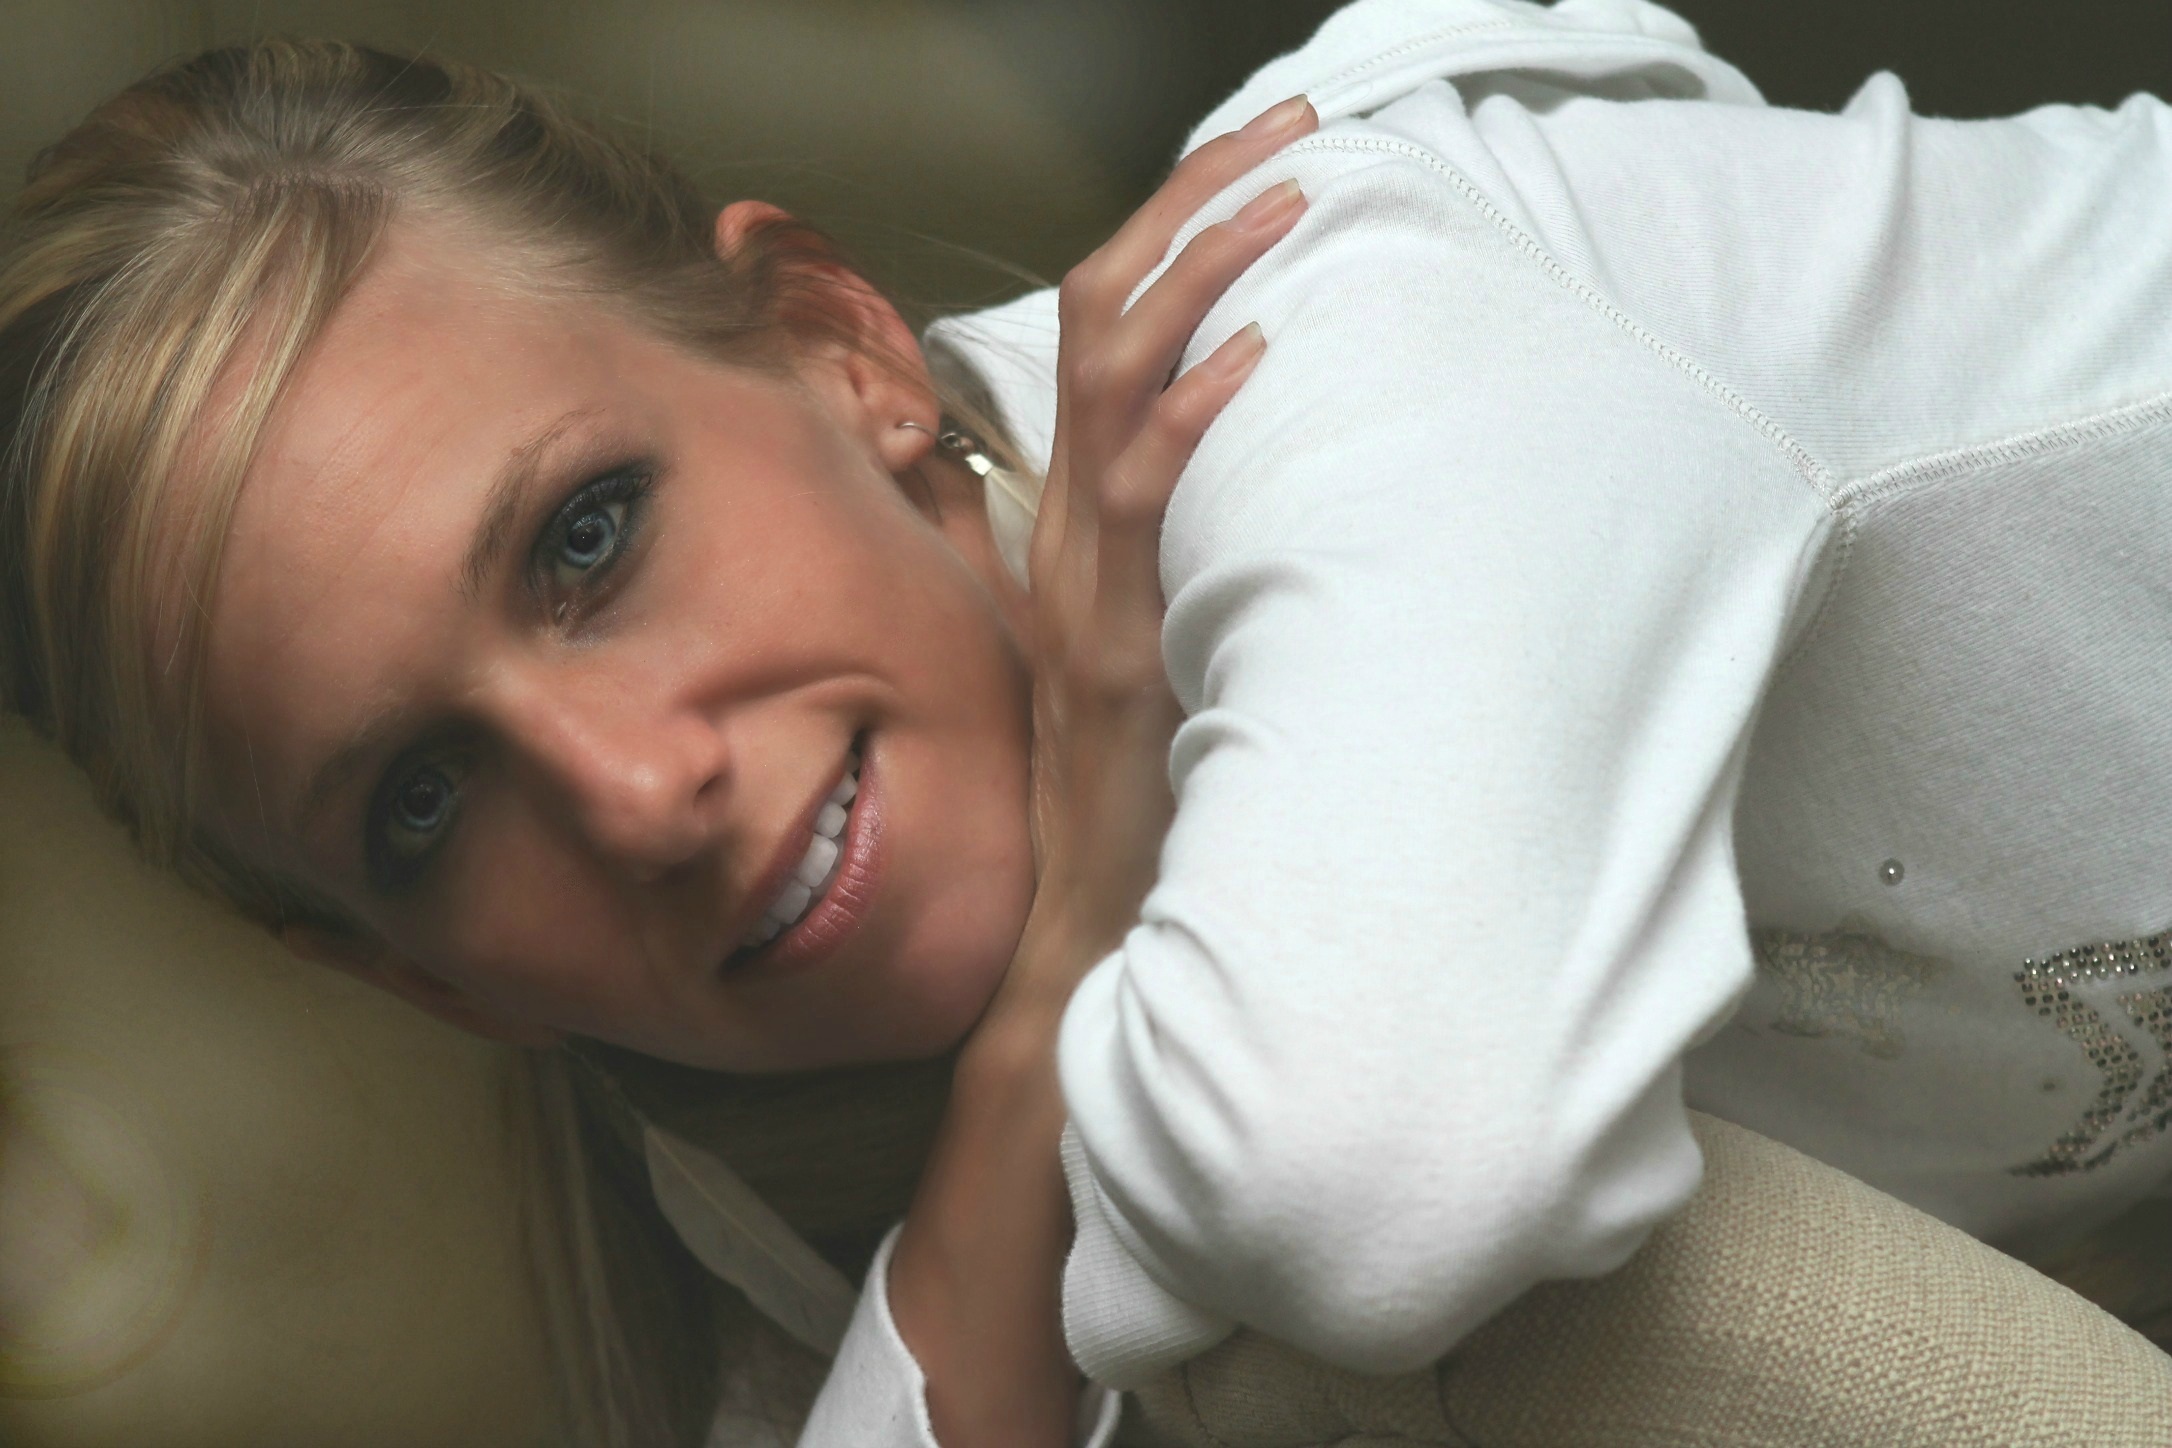
hand, man, person, girl, woman, cute, male, leg, portrait, sitting, child, smiling, mouth, close up, human body, face, happy, infant, eye, head, skin, beauty, pretty, organ, interaction, sense